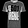
Label: T - shirt / top